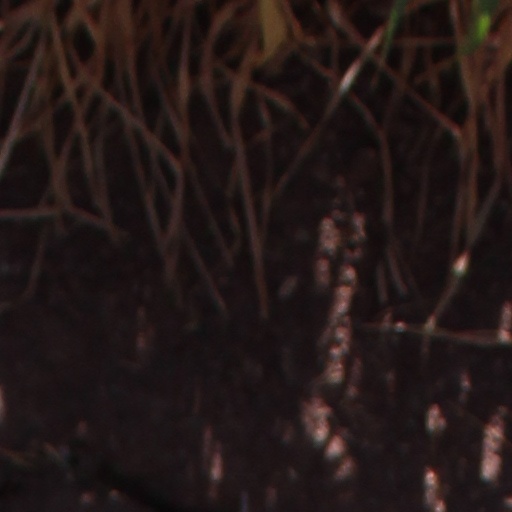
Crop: wheat